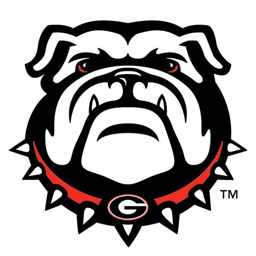
logo designed by the folks .